1923 Berkeley, California, fire

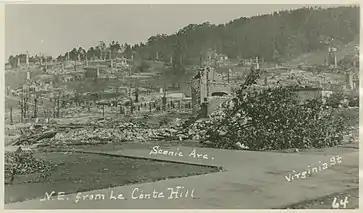
Intersection of Scenic Ave. and Virginia St. right after the fire

Firefighting efforts were hampered by the inadequacy of water mains in northern Berkeley, where rapid development after the 1906 San Francisco earthquake had outgrown the water supply in the fire area. Firefighters trying to fight the fire connected to hydrants in the area that hissed dry. An additional problem was the predominance of cedar shake (rough shingle) roofs. However, according to Audrey Boyd in "The Berkeley Fire," "rivers of water could have been poured into that blaze without deterring it." The strong and dry wind lifted burning shakes off burning houses and quickly spread the fire. The fire was halted only when the northeasterly winds died down and were replaced by the cool, humid afternoon sea breeze. The fire lines were established at Hearst and Shattuck Avenues, where larger water mains delivered a reliable water supply for firefighting.